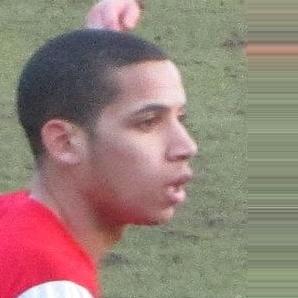
Age: 23